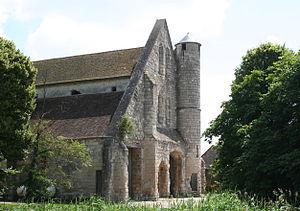
Mur-pignon de la grange de Vaulerent, Villeron, Val-d'Oise, France. Construite au XIIIe siècle (vers 1220-1230
Cet article recense les monuments historiques français classés en 1889.
La grange de Vaulerent ou Vaulerand est une ancienne grange cistercienne située à Villeron, dans la plaine de France à l'est du Val-d'Oise.
Cette liste recense les monuments historiques du département du Val-d'Oise, en France.